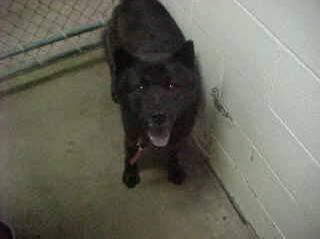
dog